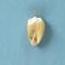
Maize quality: Bad